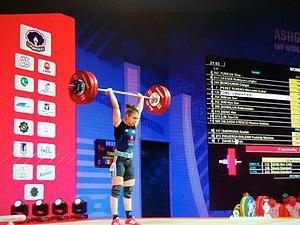
Loredana Elena Toma, née le 10 mai 1995 à Botoșani est une haltérophile roumaine.